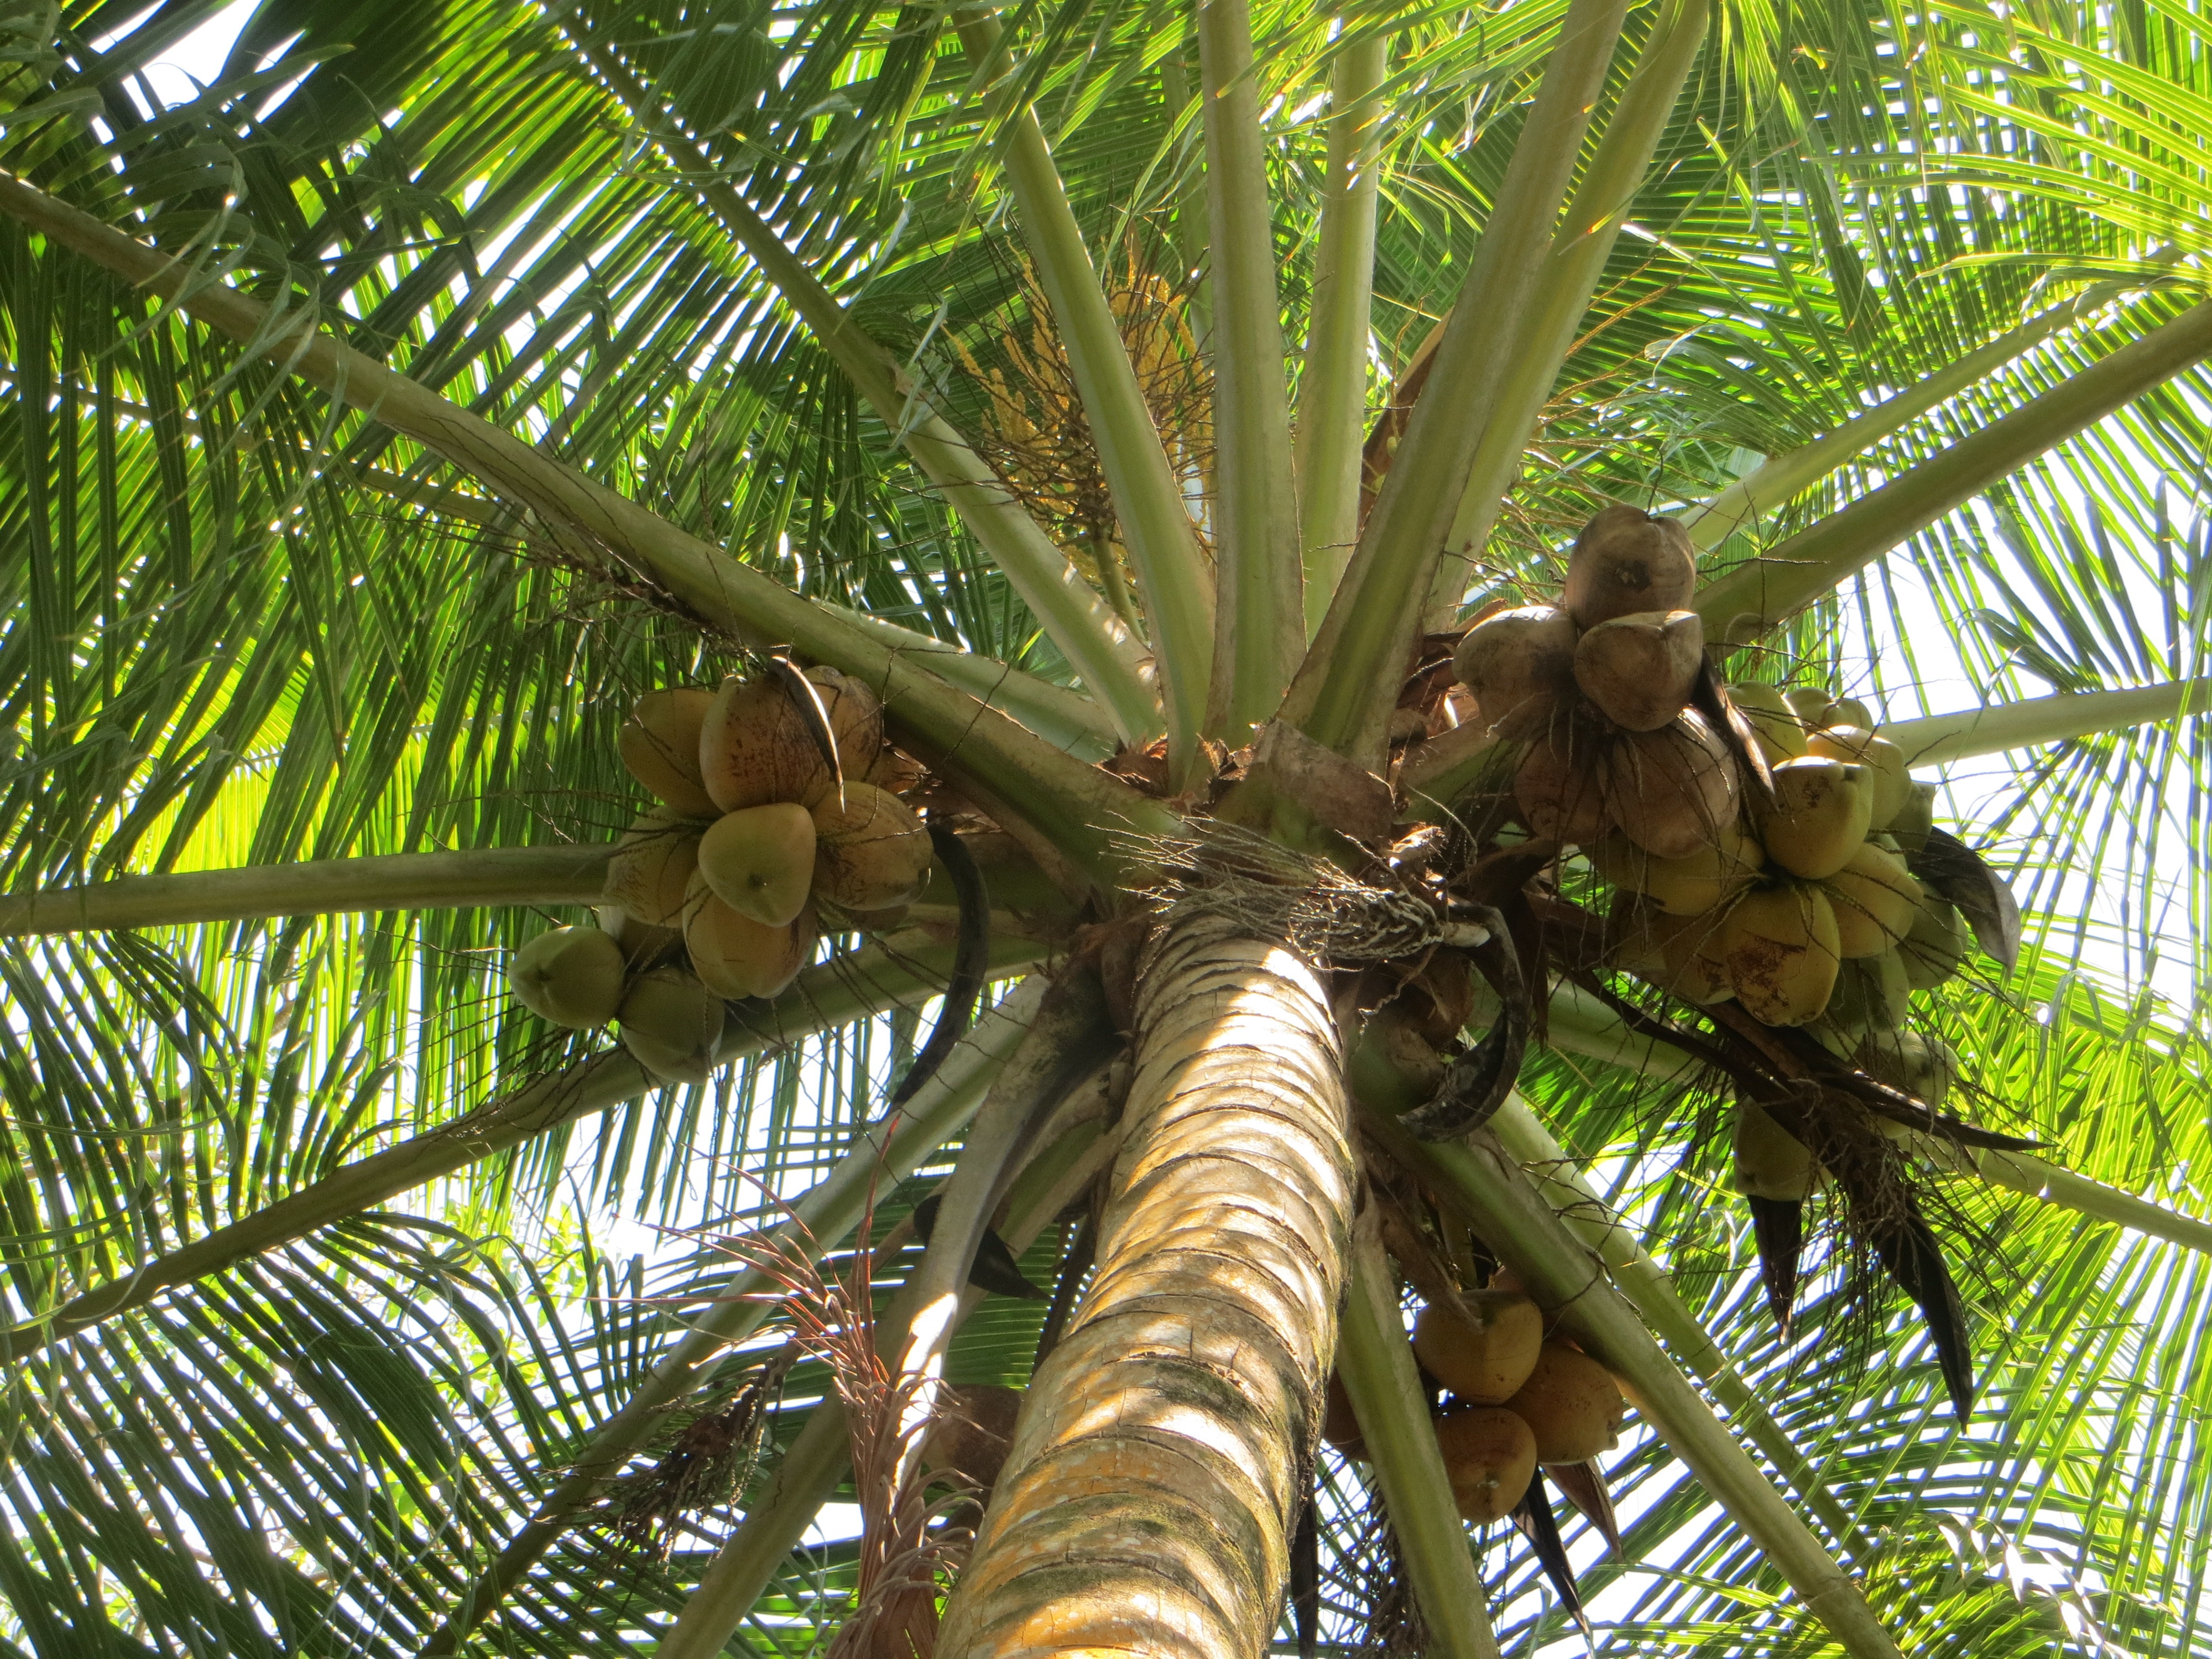
tree, nature, branch, plant, fruit, food, jungle, palm, produce, botany, coconut, rainforest, habitat, tropics, flowering plant, coconut tree, date palm, woody plant, land plant, arecales, palm family, borassus flabellifer, elaeis